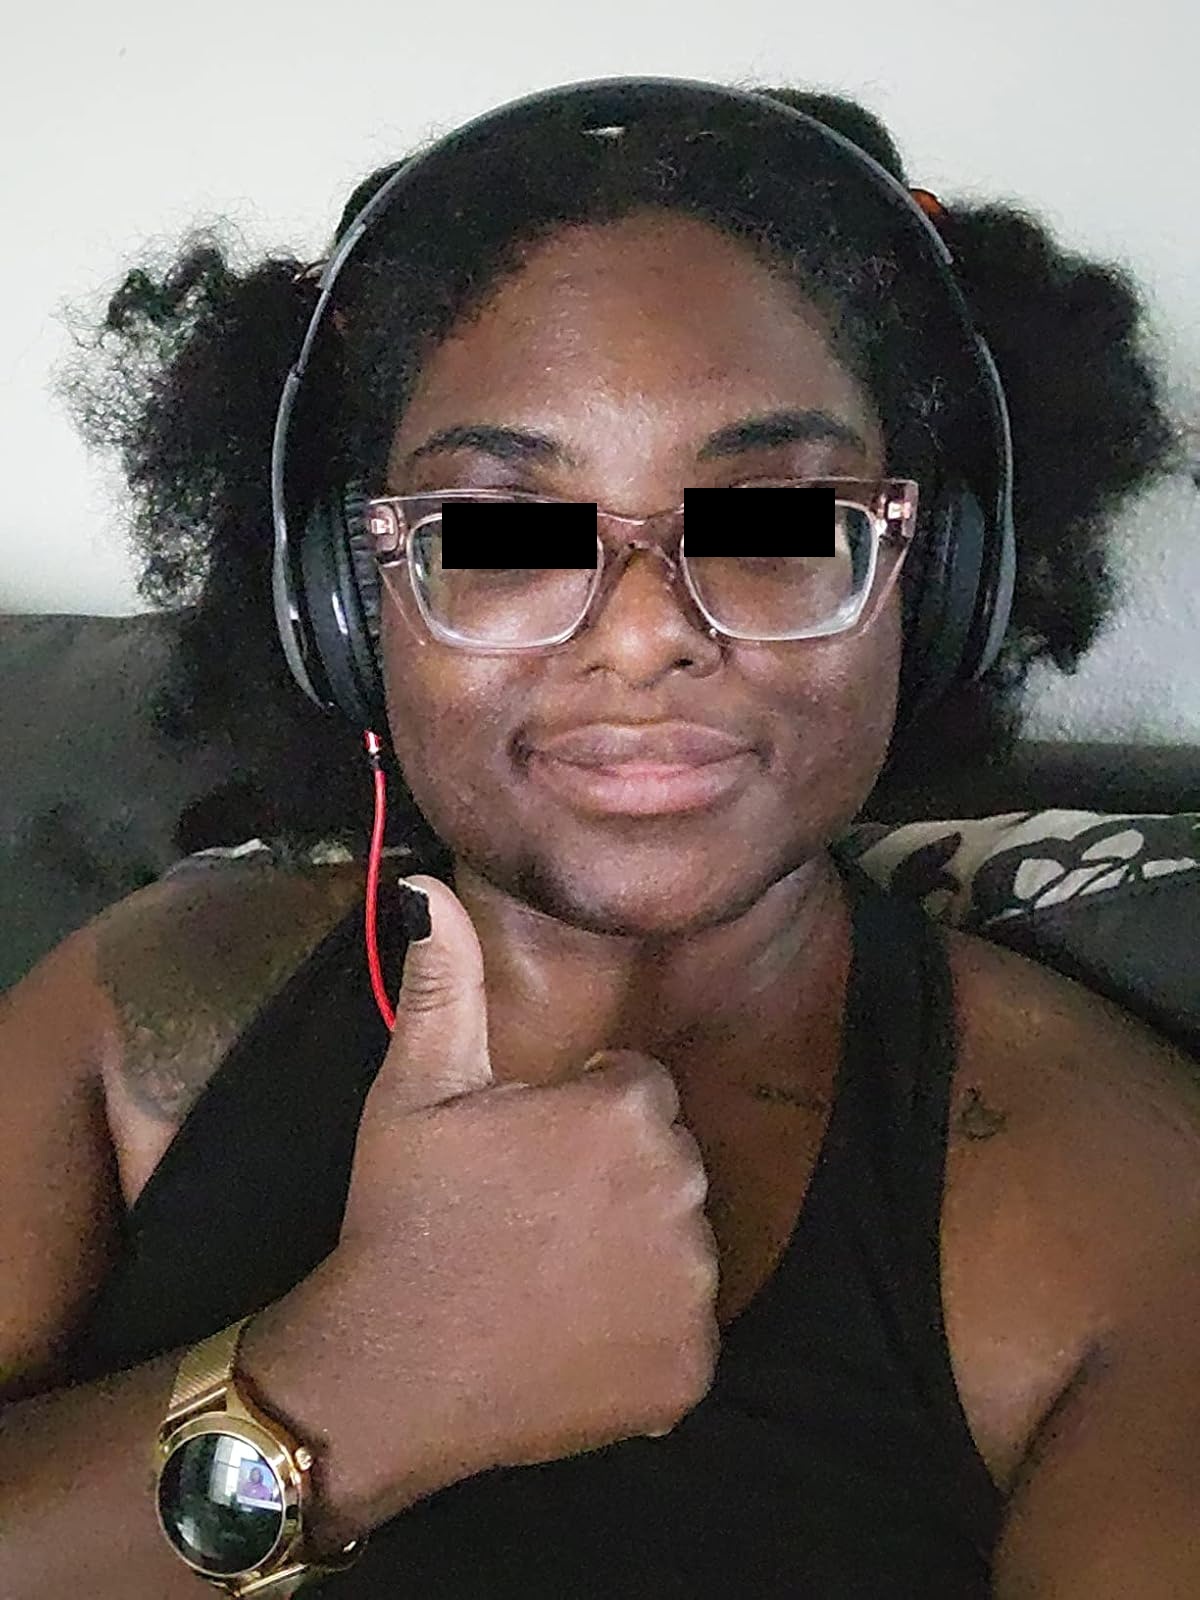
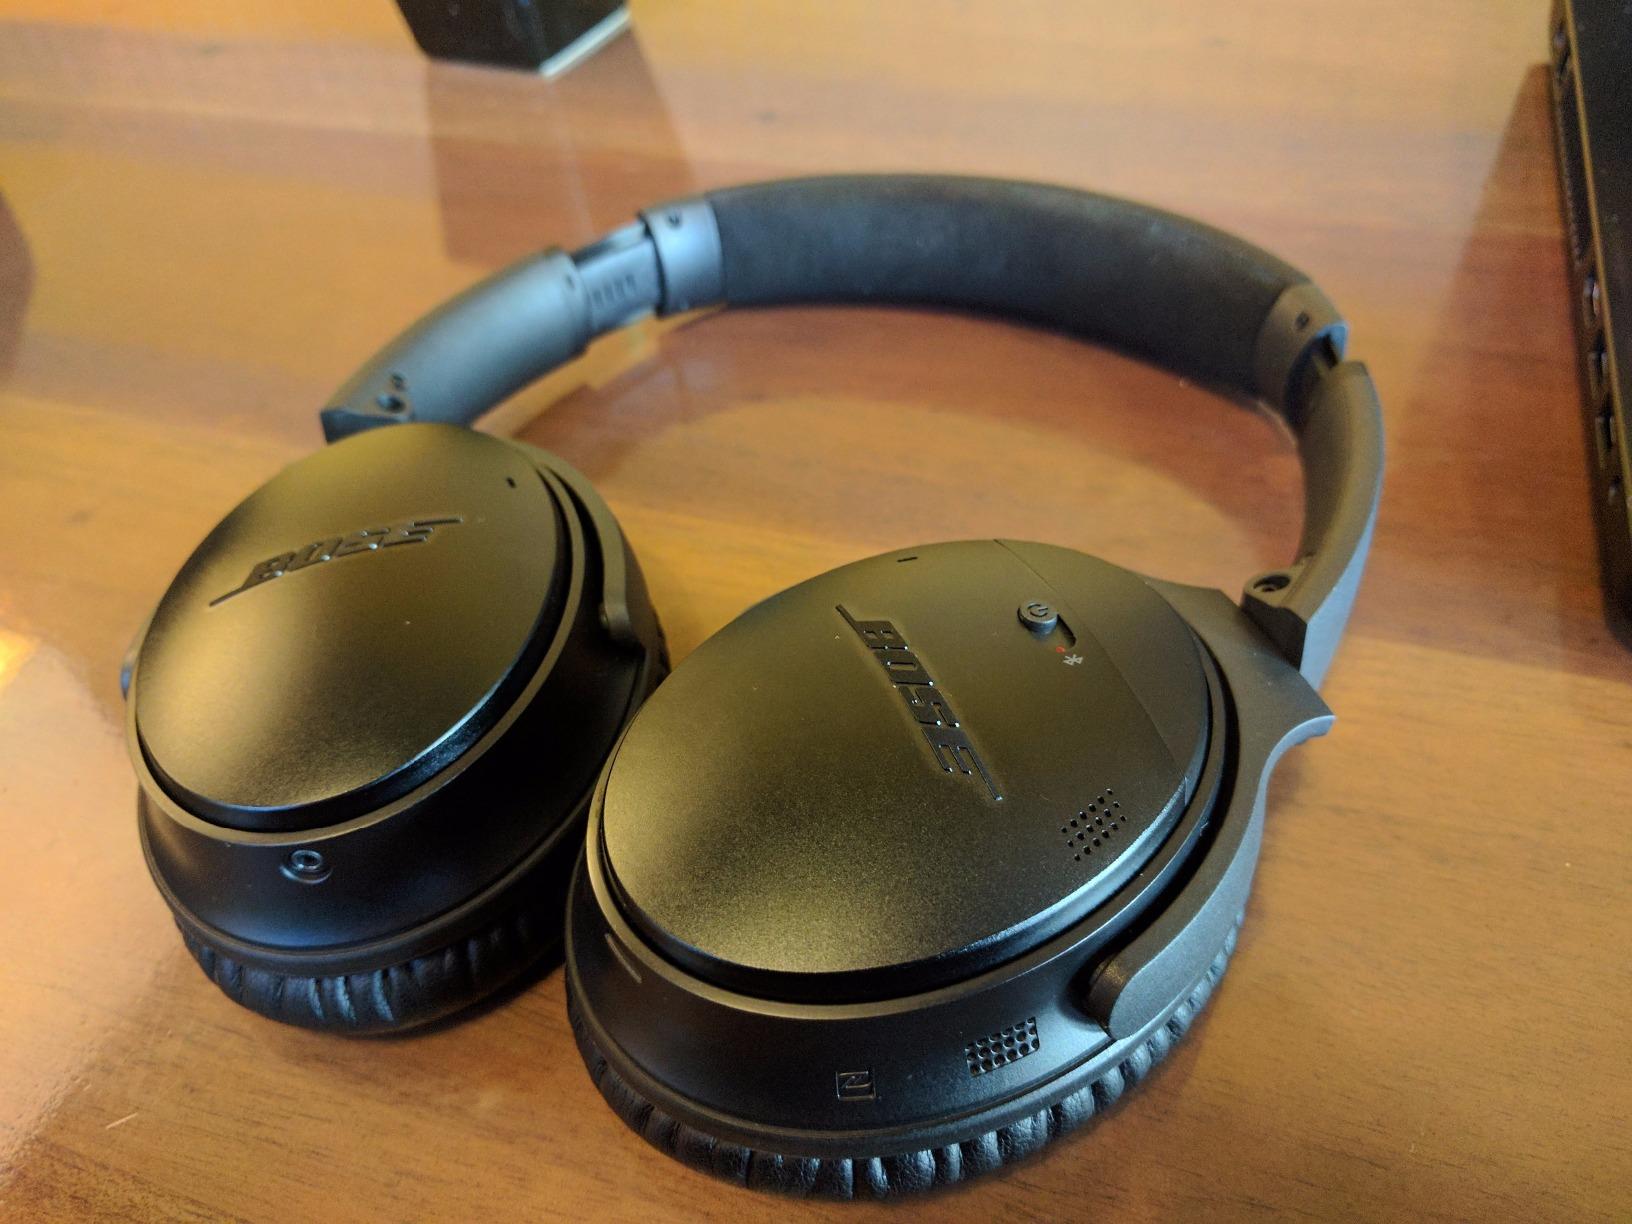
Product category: headphones
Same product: no